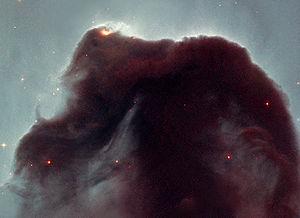
Une nébuleuse désigne, en astronomie, un objet céleste composé de gaz raréfié, de plasma ou de poussières interstellaires. Avant les années 1920, le terme désignait tout objet du ciel d’aspect diffus. Étudiées par des astrophysiciens spécialisés dans l'étude du milieu interstellaire, les nébuleuses jouent un rôle clé dans la naissance des étoiles.
En astronomie, la poussière interstellaire est une composante du milieu interstellaire. Elle constitue une fraction importante de la poussière cosmique.
En astronomie, les nébuleuses sombres, nébuleuses obscures ou encore nébuleuses d'absorption sont des régions où les poussières du milieu interstellaire semblent se concentrer en grands nuages qui apparaissent en régions pauvres en étoiles.